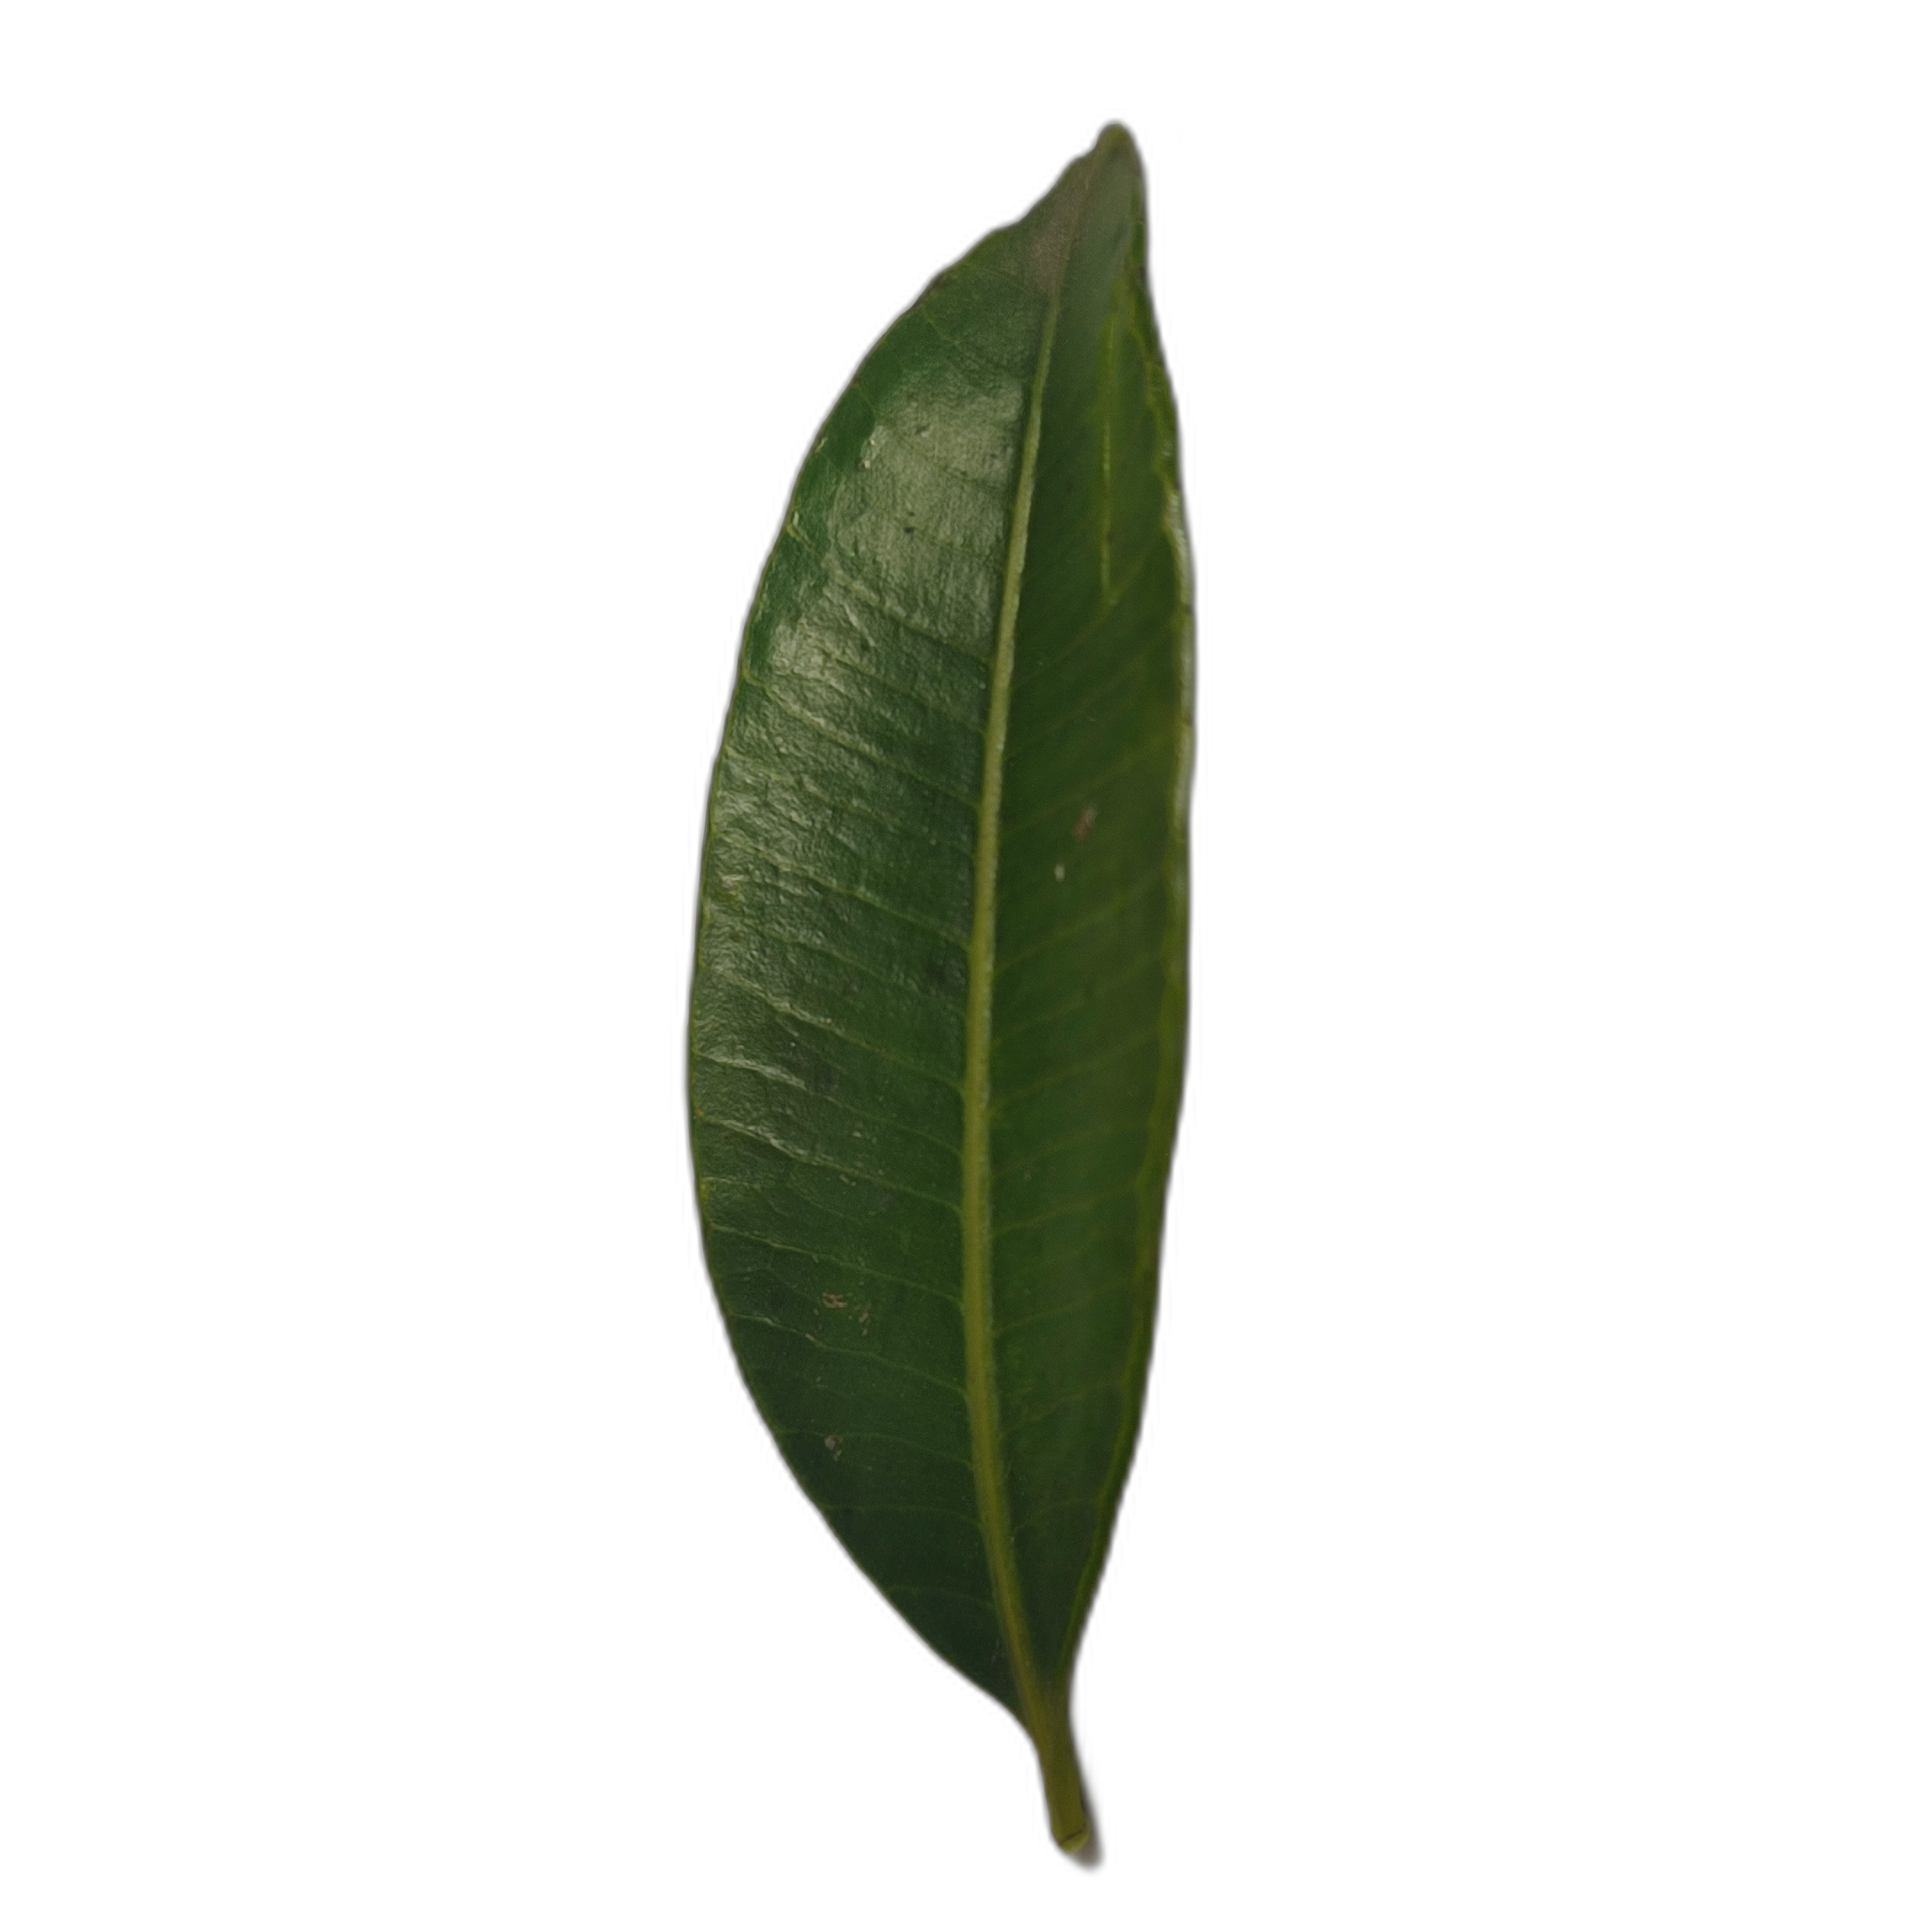
Label: healthy